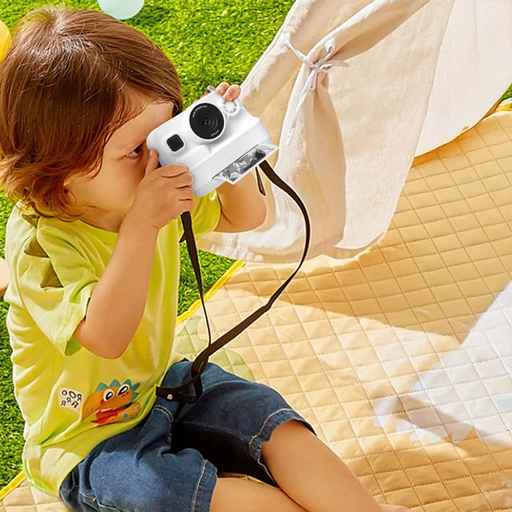
קטגוריה: שתי מתנות לבחירה
תיאור: מצלמת ילדים עם מדפסת
דגם: BP-6460K
מידע נוסף: מתנה קטנה